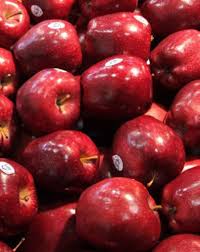
Label: Apple